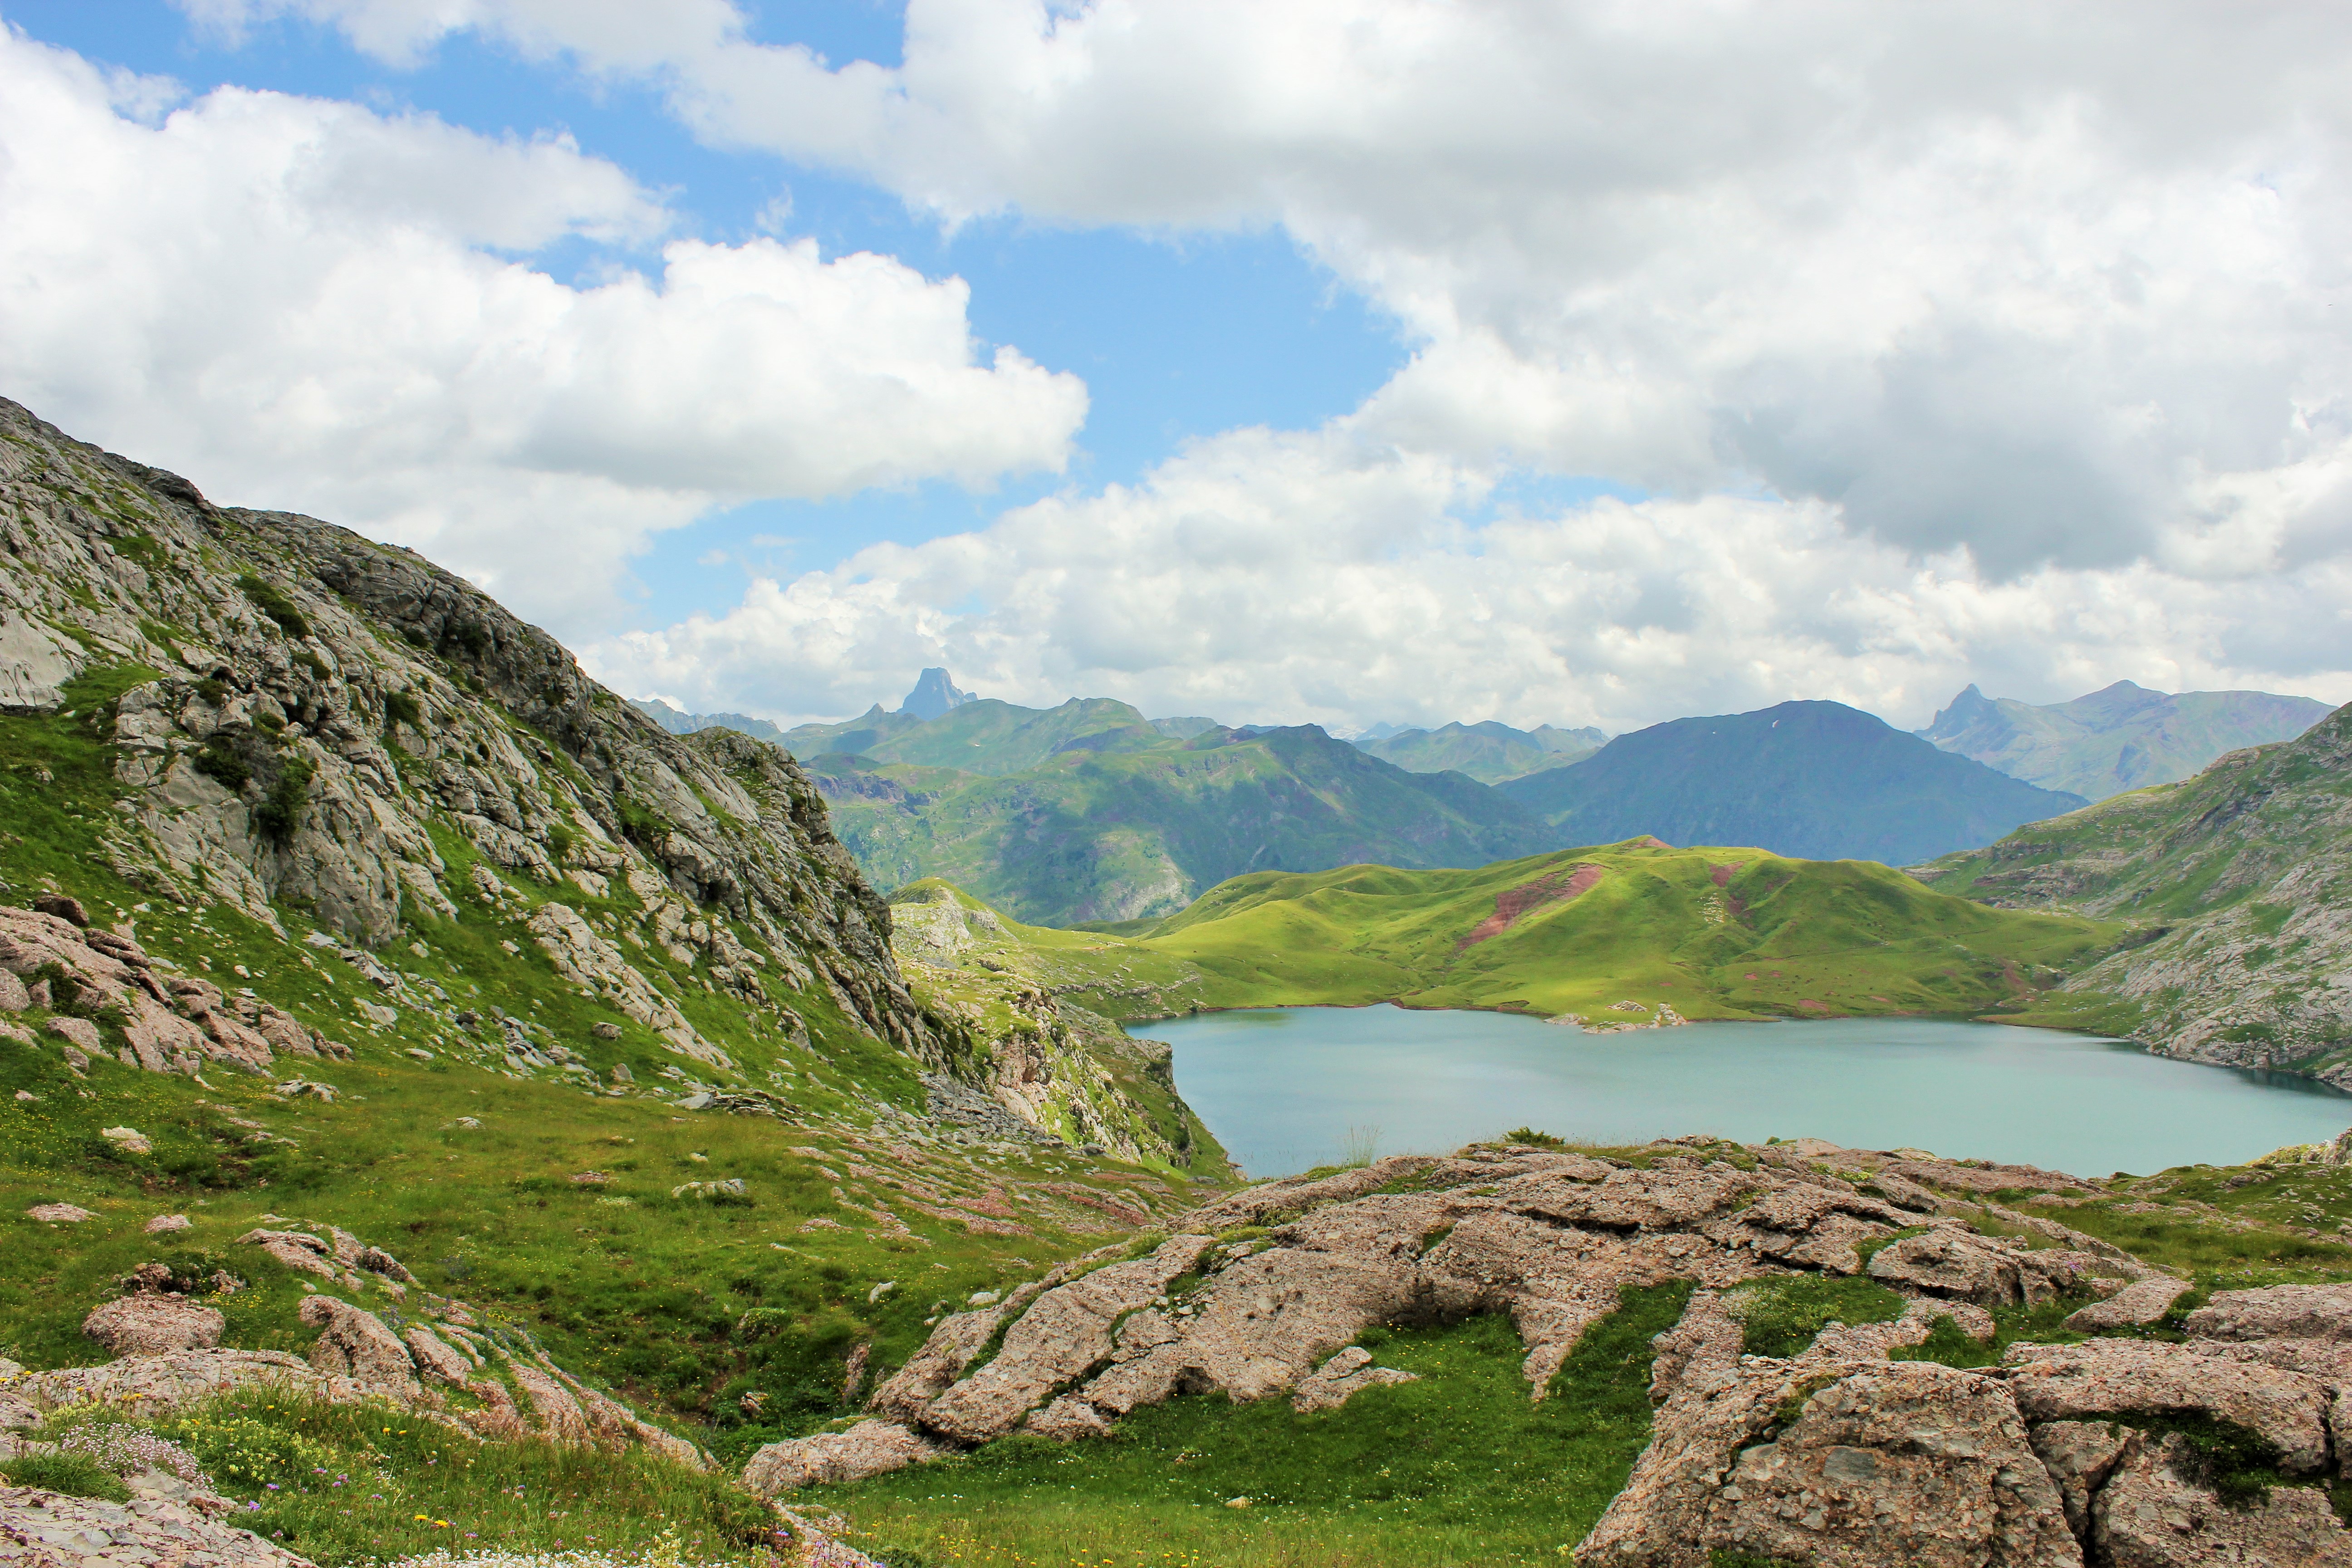
landscape, water, nature, wilderness, walking, mountain, cloud, sky, meadow, hill, lake, valley, mountain range, scenic, fjord, reservoir, highland, ridge, clouds, geology, mountains, alps, badlands, plateau, fell, loch, landform, tarn, mountain pass, hd wallpaper, geographical feature, mountainous landforms, royalty free images